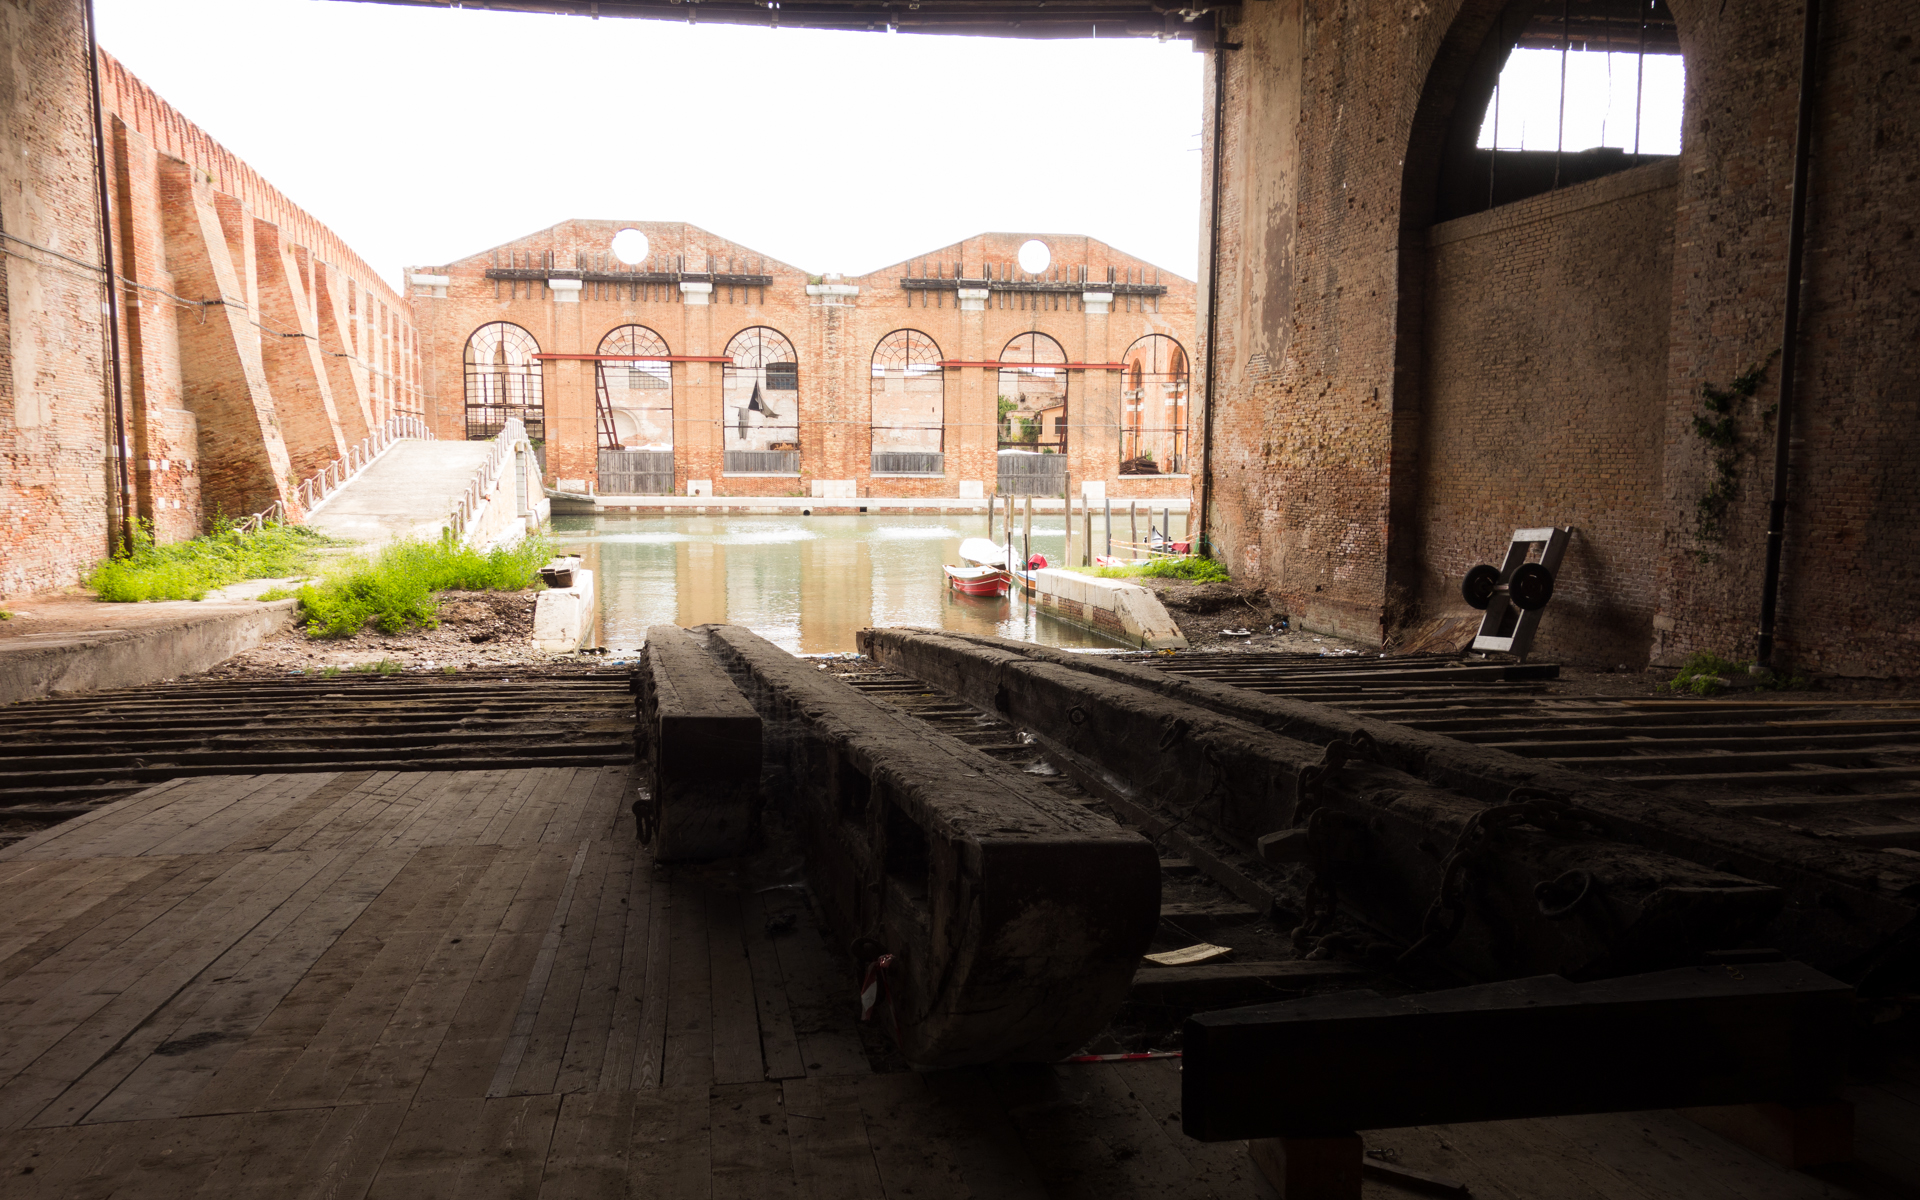
wood, building, venise, italie, estate, screenshot, venetie, ancient history